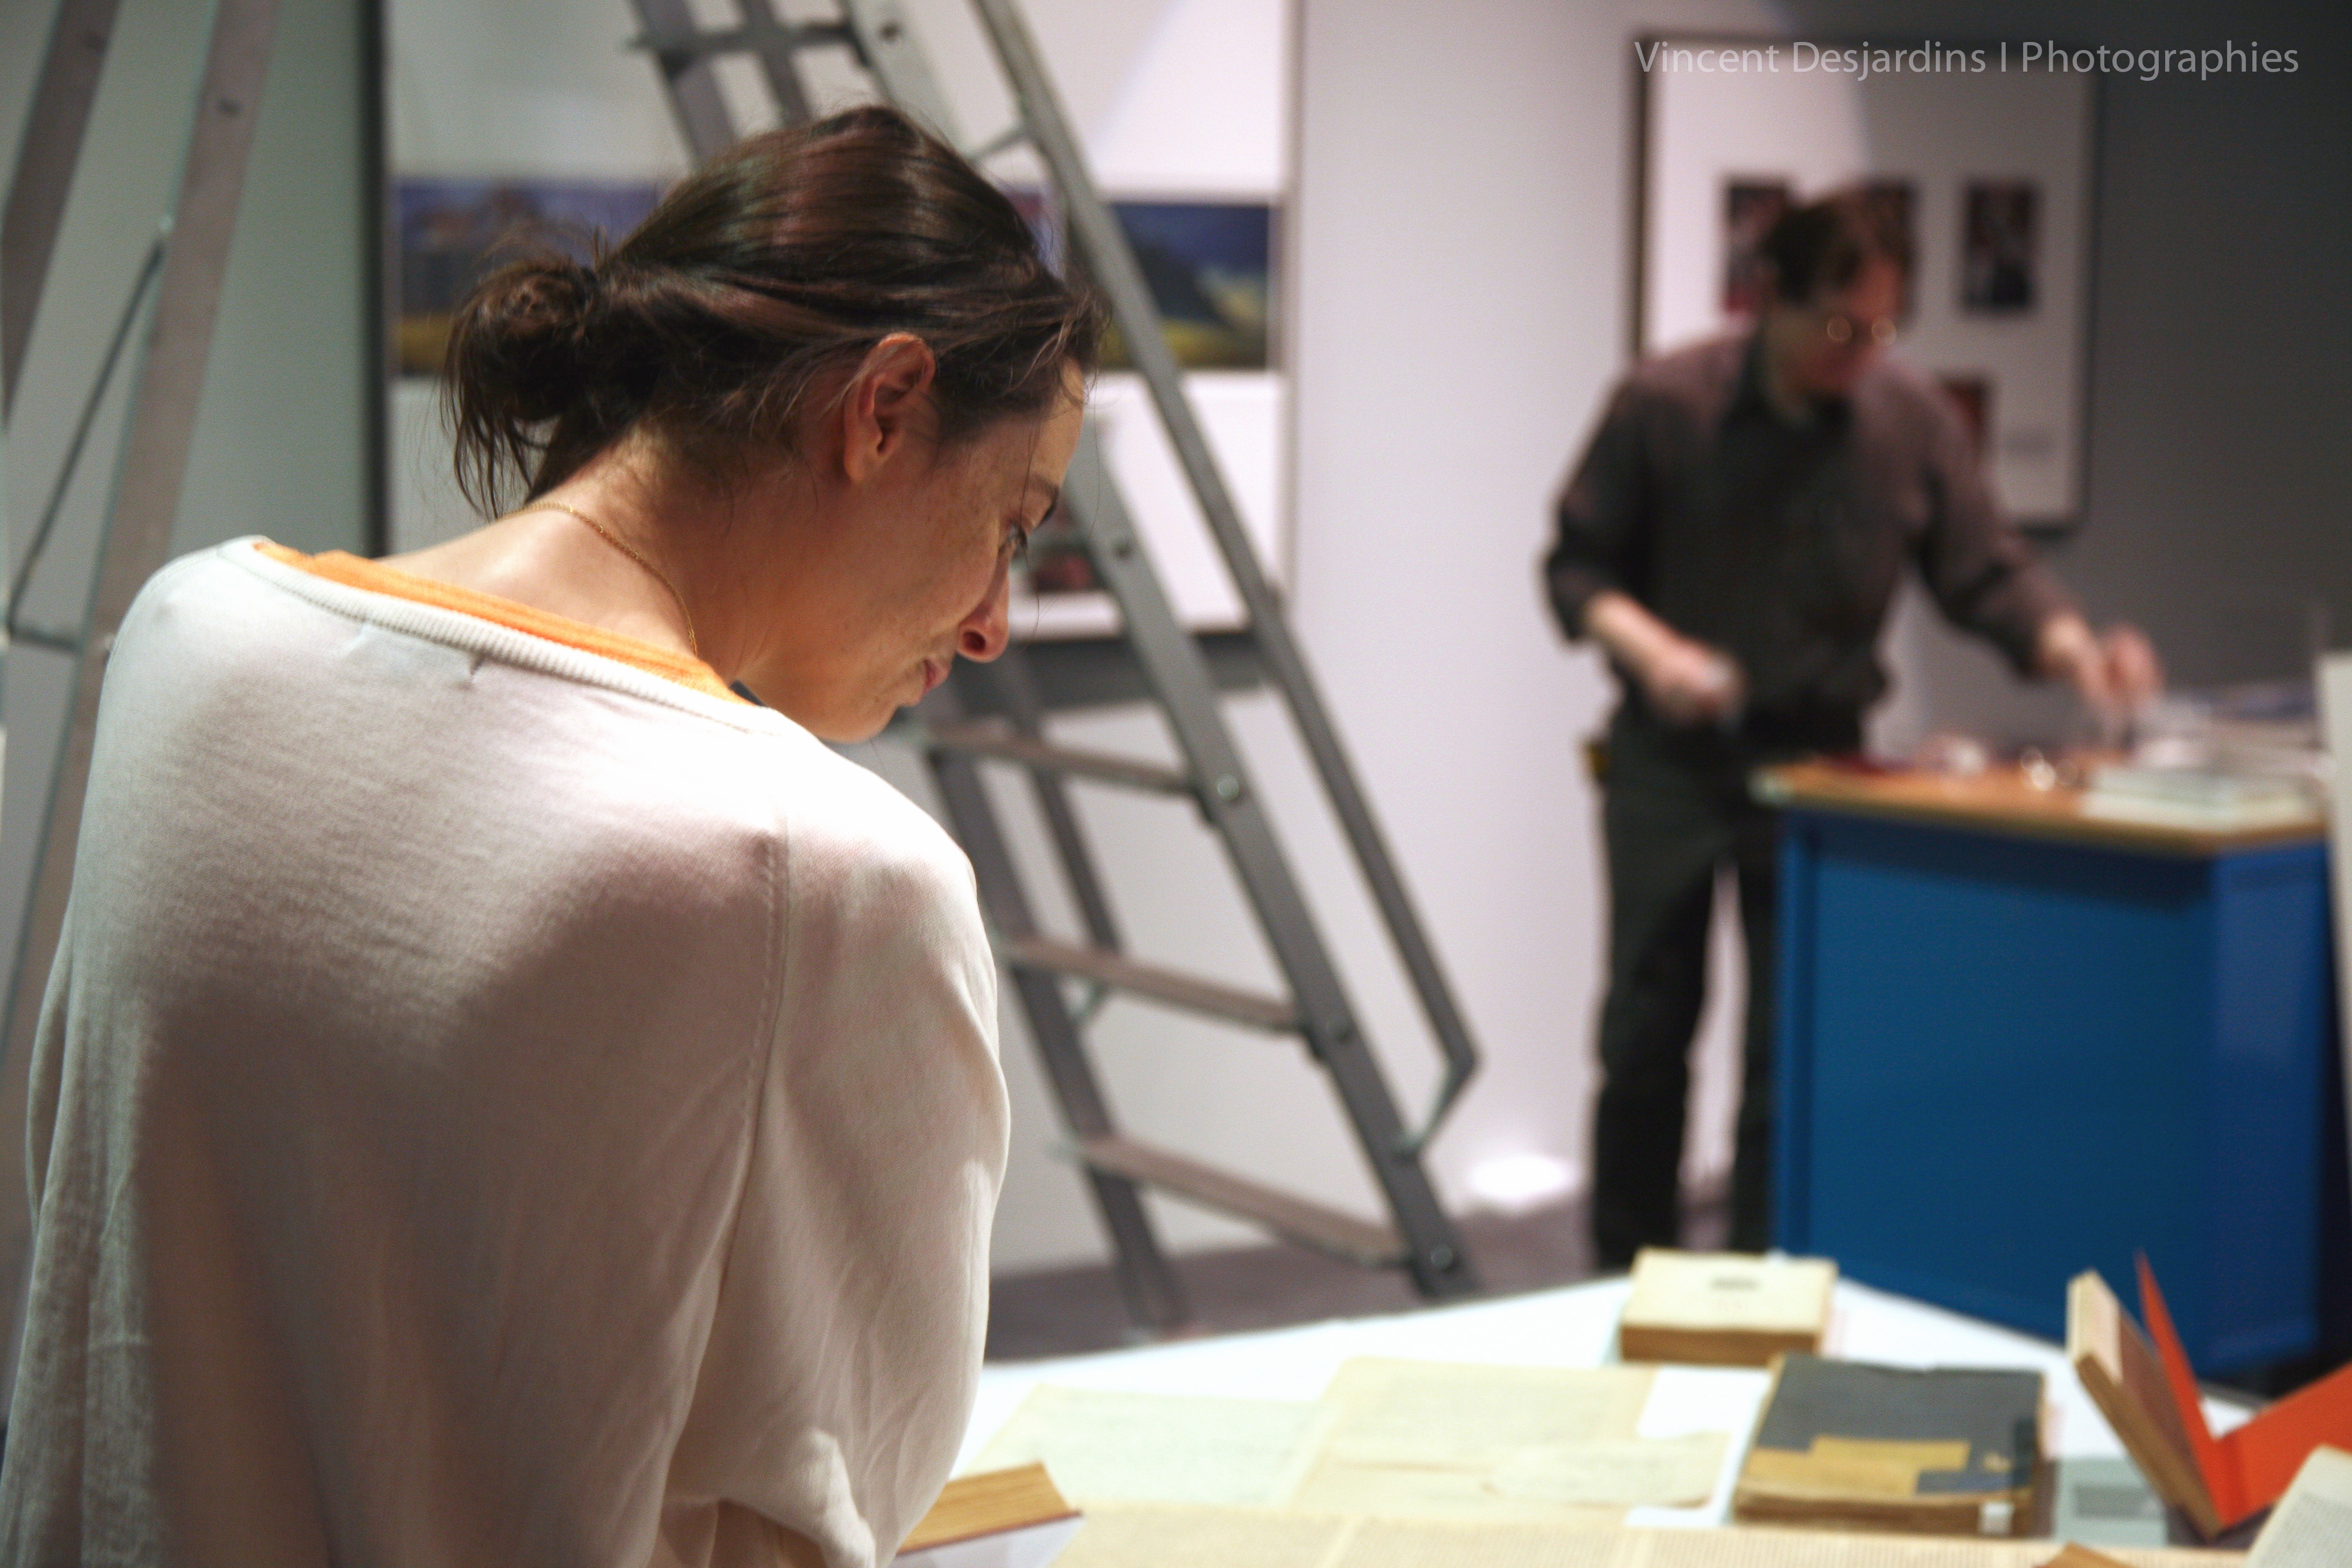
paris, conversation, exposition, design, bnf, exhibition, richardprince